Blusang Itim

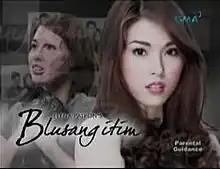
Title card

( / international title: "Beauty Within") is a 2011 Philippine television drama series broadcast by GMA Network. The series is based on a Philippine comic book by Elena Patron of the same title. Directed by Jay Altajeros, it stars Kylie Padilla. It premiered on May 16, 2011 on the network's Dramarama sa Hapon line up. The series concluded on August 12, 2011 with a total of 65 episodes.